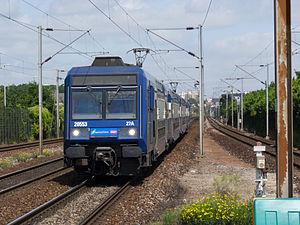
La Z 20553-54 à Val de Fontenay pour une mission CITU en direction de Coulommiers.
La ligne P du Transilien, plus souvent simplement dénommée ligne P, est une ligne de trains de banlieue qui dessert l'est de l'Île-de-France. Elle relie Paris-Est à Château-Thierry et La Ferté-Milon via Meaux, ainsi qu'à Provins et Coulommiers. Elle comprend également une navette ferroviaire reliant Esbly à Crécy-la-Chapelle ainsi qu'un service d'autocars reliant Coulommiers à La Ferté-Gaucher.